Leopold Stokowski

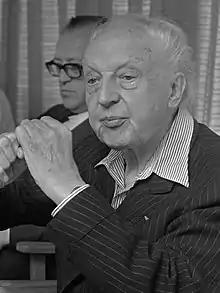
Leopold Stokowski (1970)

In 1960, Stokowski made one of his infrequent appearances in the opera house, when he conducted Giacomo Puccini's "Turandot" at the New York Metropolitan, in memorable performances with a cast that included Birgit Nilsson, Franco Corelli and Anna Moffo. At the New York City Opera, he had led double-bills of "Œdipus rex" (with Richard Cassilly) and "Carmina Burana" (1959), as well as "L'Orfeo" (with Gérard Souzay) and "Il prigioniero" (with Norman Treigle, 1960).